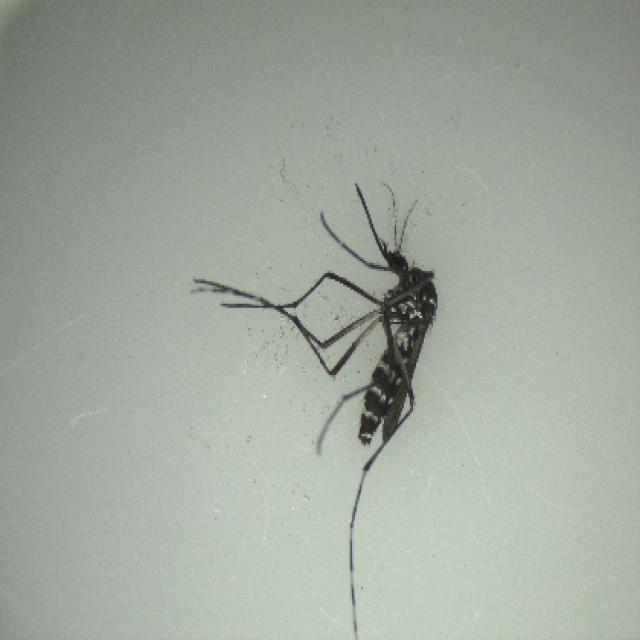
Species: aedes_albopictus